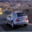
Label: automobile